Government of the Han dynasty

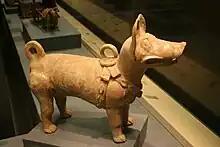
A Western-Han pottery dog with a harness for a leash; a subordinate of the Superintendent of Waterways and Parks cared for hunting dogs who assisted in the imperial hunts for game meat.

The Minister of Finance ("Da sinong" 大司農) was also called the Grand Minister of Agriculture, and before 144 BC, was known as Clerk of the Capital for Grain ("Zhisu neishi" 治粟內史). This minister was the central government's treasurer for the official bureaucracy and the armed forces. While the Chancellor drafted the state budget, the Minister of Finance was responsible for funding it. He was in charge of storing the poll taxes, which were gathered in coin cash, and land tax, which was gathered as a proportion of farmers' annual crop yields. He was also responsible for setting the standards for units of measurement. In addition to reviewing tax collections, he could implement policies for price control exacted on certain commercial commodities.